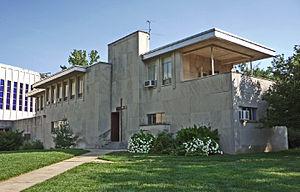
Francis Barry Byrne est un architecte américain né le 19 décembre 1883 et décédé le 18 décembre 1967.